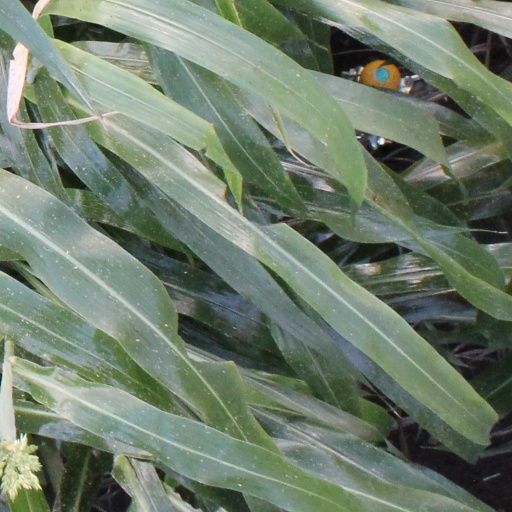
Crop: sorghum